Malibu tile

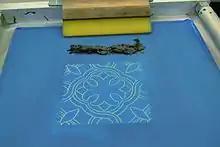
Silk screen set up to apply resist material

The first step in producing ceramic tile is making the clay body on which patterns of glazes can be applied and then heated to a high temperature in a kiln. In the Spanish Revival tradition, dark red is the standard clay, although Malibu Potteries did create buff clay bodies on occasion. Ultimately Harris purchased a tile manufacturing plant in Long Beach, California which would produce the smaller "deco" tile as well as the traditional red floor tile which is one hallmark of Malibu style tile. Malibu Potteries produced a wide array of floor tile, in a variety of shapes and patterns, including hexagon and octagon that were installed in geometric patterns, ranging from simple to complex. Geometric patterns were typical of the original Saracen and Spanish floors as illustrated by the picture of a patio at the Adamson House and detailed in multiple vicissitudes in the Malibu Potteries Catalog. Malibu Ceramic Works floor tiles are comparable to those of Malibu Potteries since both achieve a high level of hardness that is needed when used for purposes of public foot traffic, back splashes, stair risers, and other daily use functions. These floor tiles can be contrasted with common floor tiles used in Southern California, which are known as Mexican pavers, but which do not have the same dark red tones and would seem to be lacking in the same degree of strength and durability.